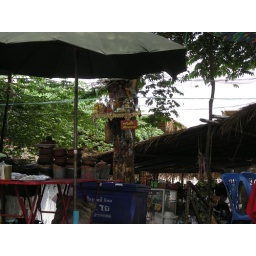
Spirit house in tree